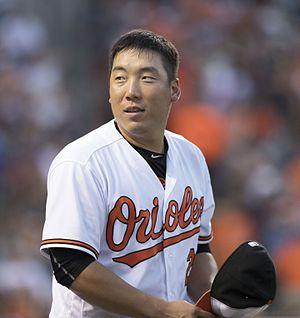
Kim Hyun-soo est un voltigeur des Phillies de Philadelphie de la Ligue majeure de baseball. De 2006 à 2015, il joue avec les Doosan Bears de Séoul dans la ligue sud-coréenne de baseball.